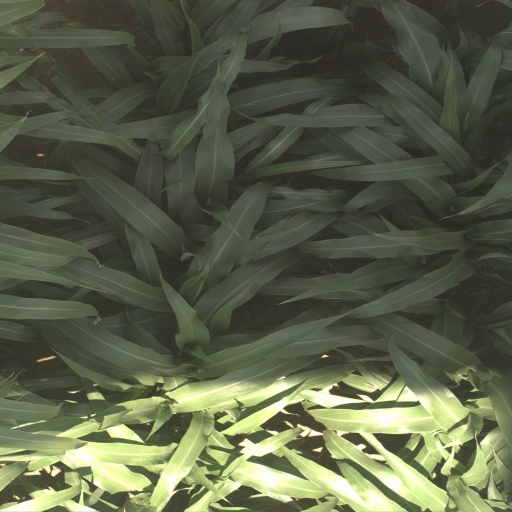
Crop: sorghum